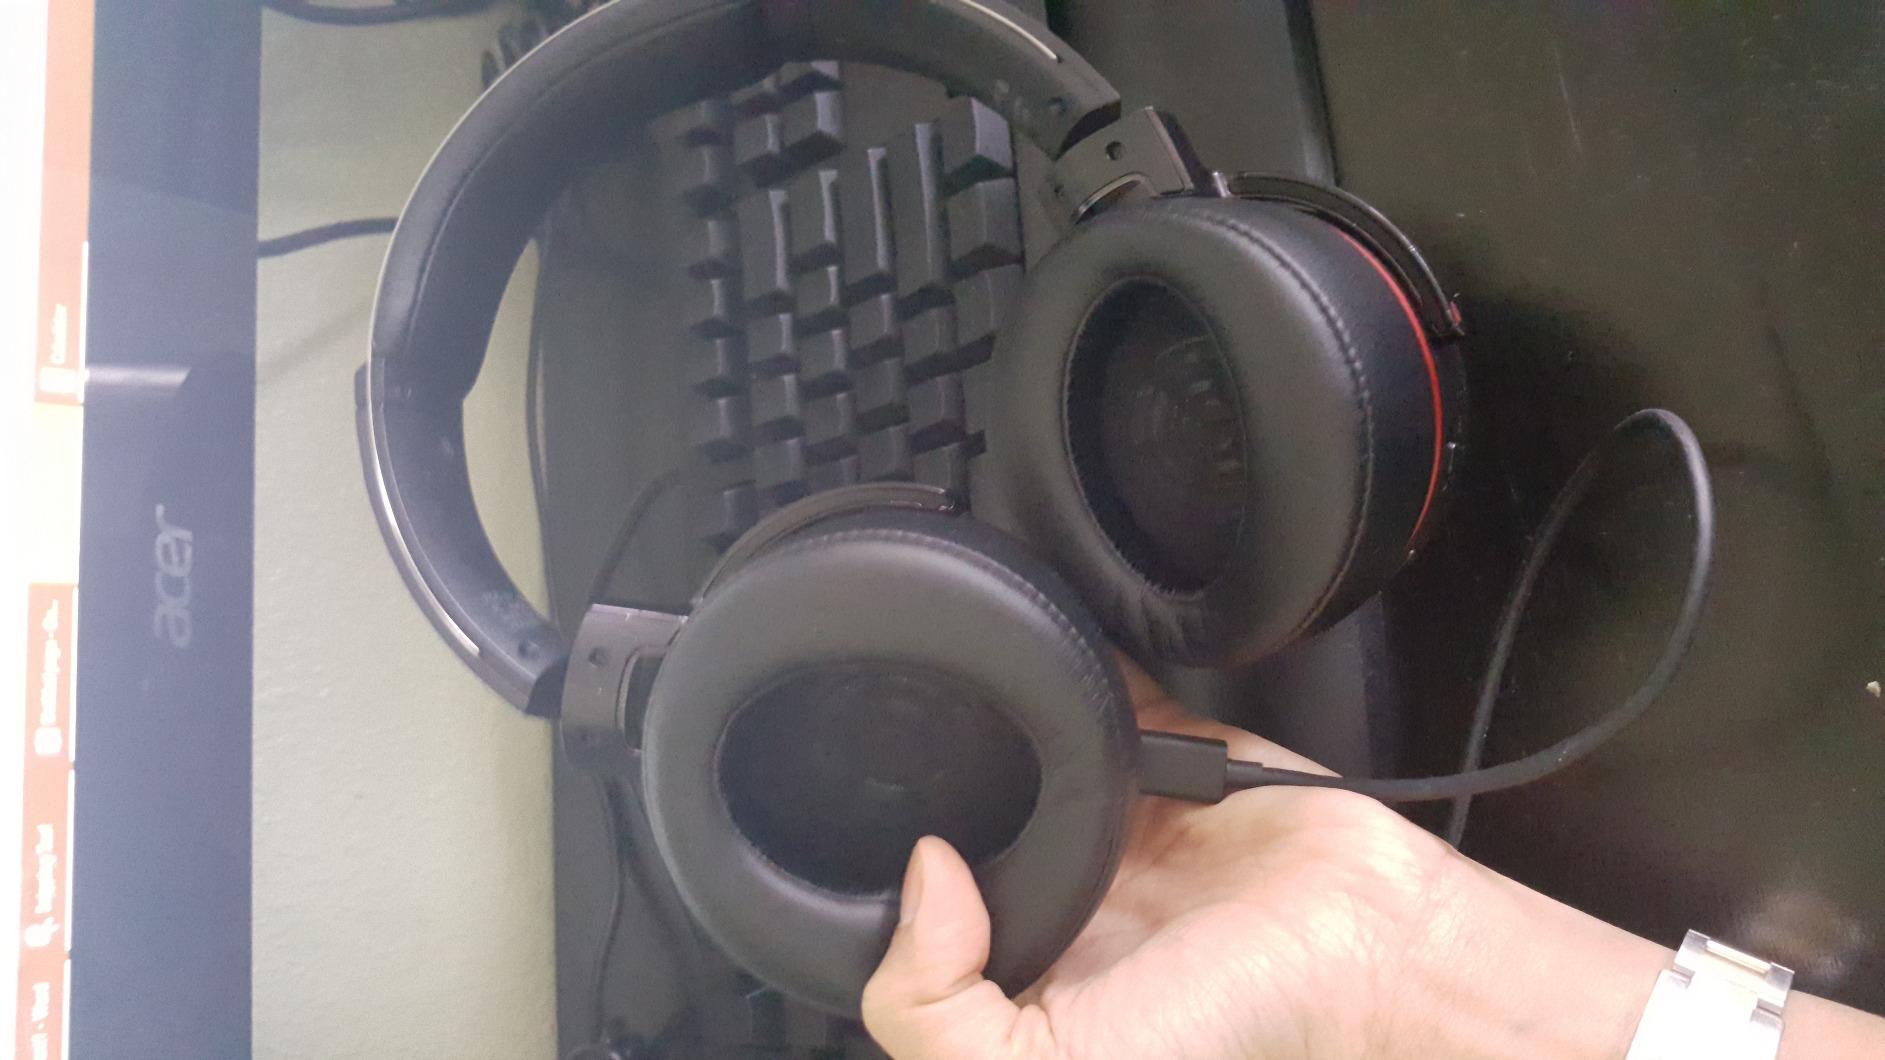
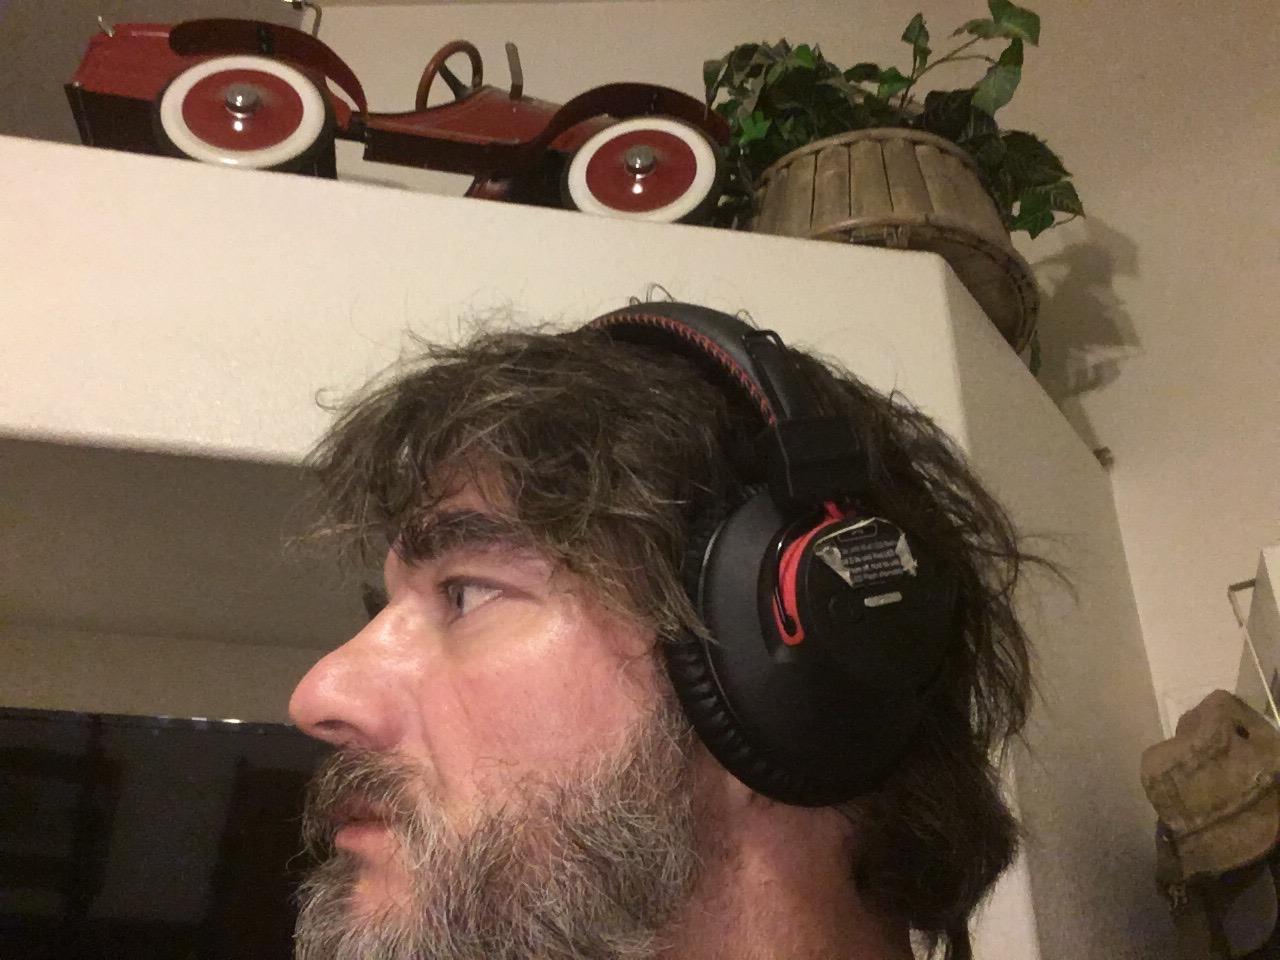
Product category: headphones
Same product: no